Sea Shepherd Conservation Society operations

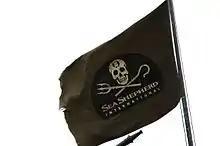
A variation of the flag used by the group.

The Sea Shepherd Conservation Society engages in various demonstrations, campaigns, and tactical operations at sea and elsewhere, including conventional protests and direct actions to protect marine wildlife. Sea Shepherd operations have included interdiction against commercial fishing, shark poaching and finning, seal hunting and whaling. Many of their activities have been called piracy or terrorism by their targets and by the ICRW. Sea Shepherd says that they have taken more than 4,000 volunteers on operations over a period of 30 years.